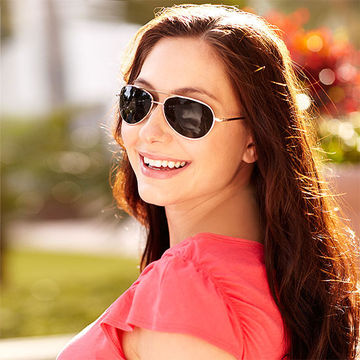
Gender: women